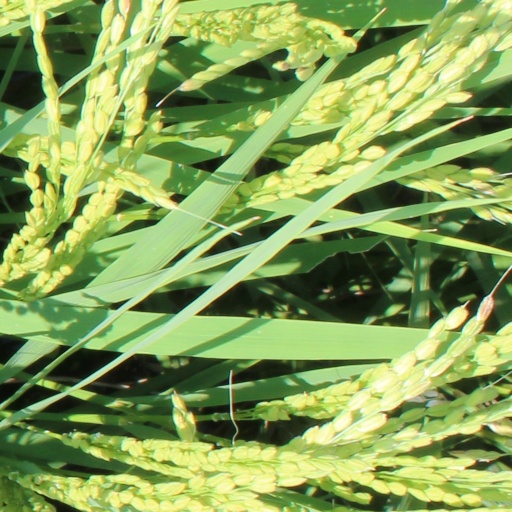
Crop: rice